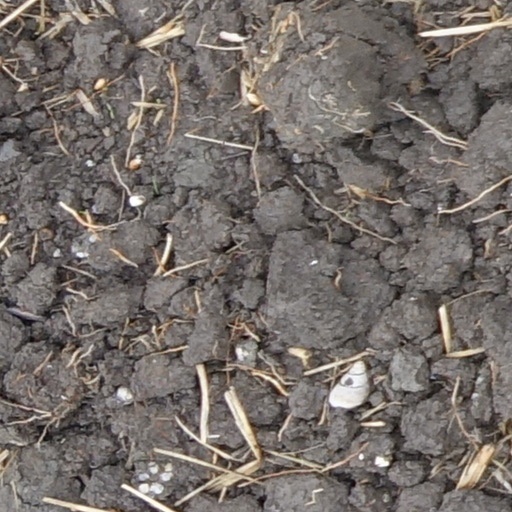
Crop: wheat